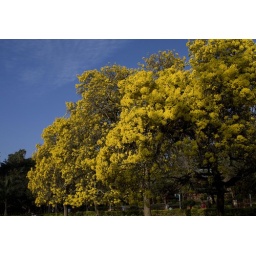
Yellow trees against blue skies at Cubbon Park, Bangalore